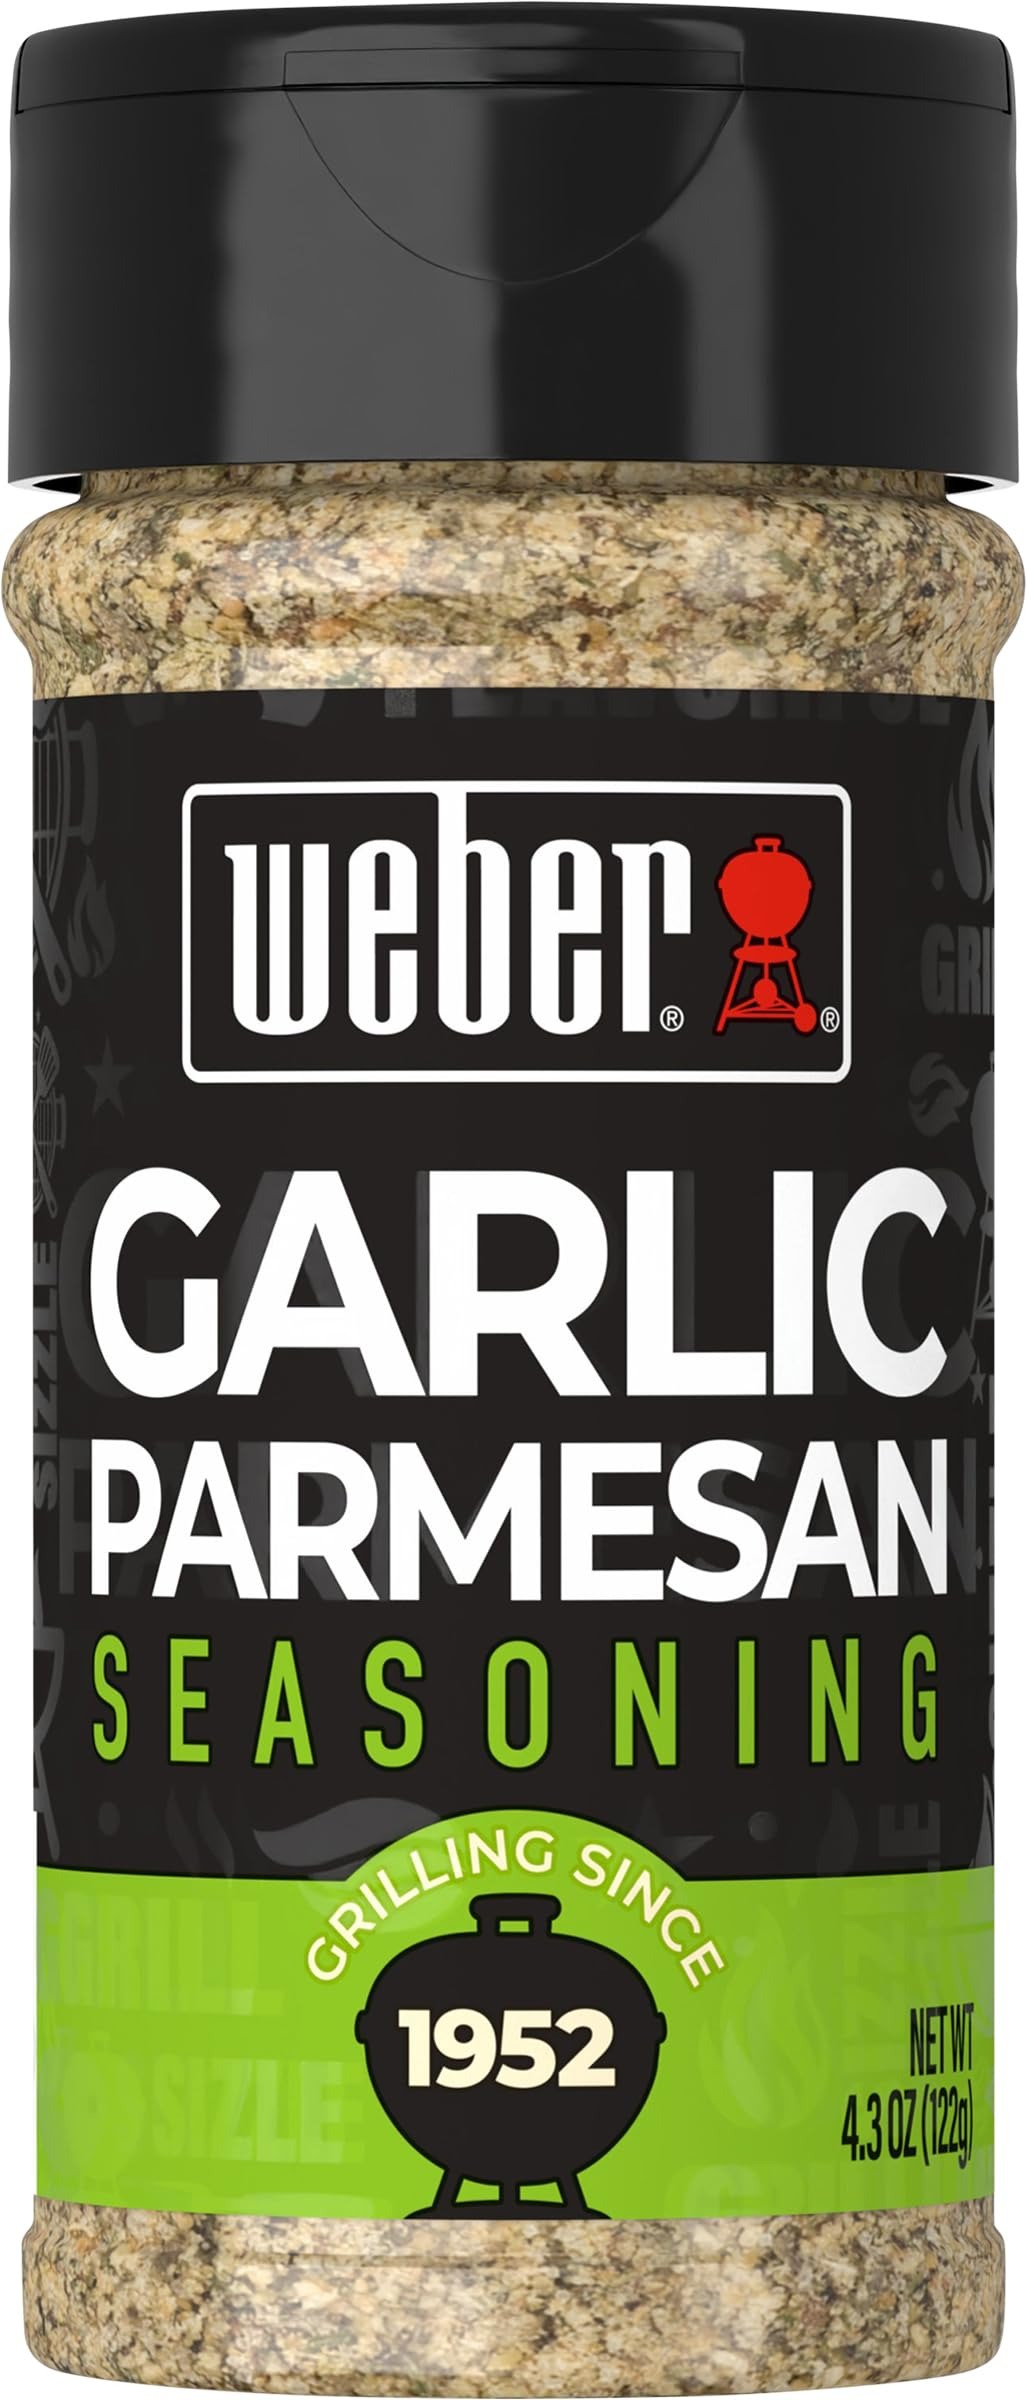
Item Name: Weber Garlic Parmesan Seasoning, 4.3 Ounce Shaker
Bullet Point 1: A classic blend of garlic and Parmesan cheese takes your fresh vegetables and grilled favorites to a new level of flavor
Bullet Point 2: Take your fresh vegetables and grilled favorites to a new level of flavor
Bullet Point 3: Enhance the flavor of your grill recipes with this delicious combination that's sure to become an instant favorite
Bullet Point 4: Free of artificial flavors
Bullet Point 5: WHY GRILL WITH ANYTHING ELSE
Value: 4.3
Unit: Ounce

Price: 4.475